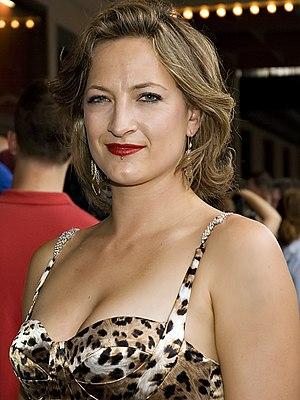
Boulevard de la mort, ou À l'épreuve de la mort au Québec, est un film américain réalisé par Quentin Tarantino, sorti en 2007. Avec Planète Terreur, il fait partie du double programme Grindhouse mais est sorti seul dans plusieurs pays comme la France.
Cet article présente les personnages du feuilleton télévisé Lost : Les Disparus.